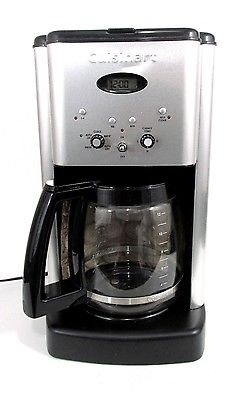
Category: coffee maker